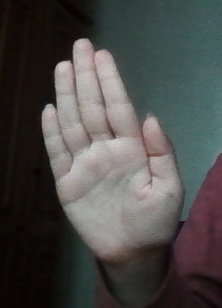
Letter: seen